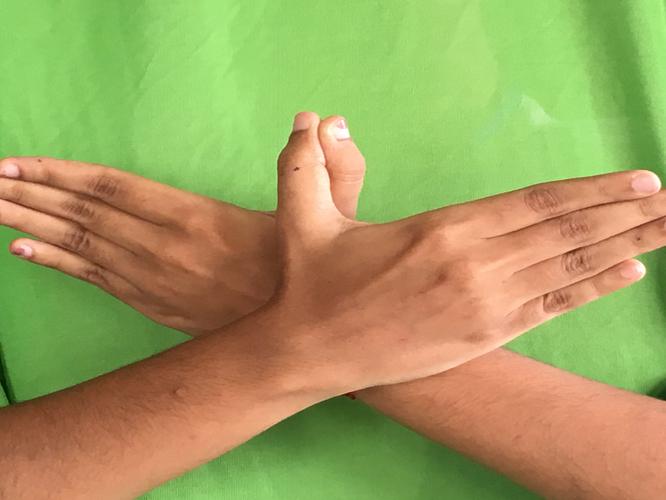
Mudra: Garuda
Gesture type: double_hand